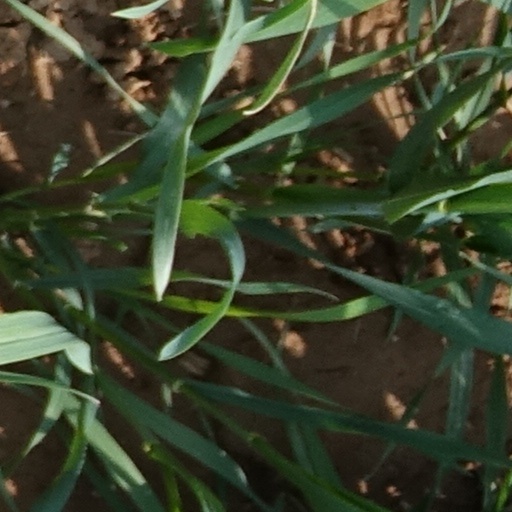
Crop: wheat